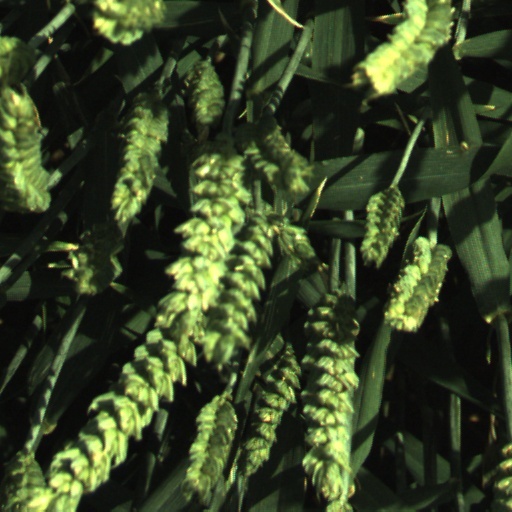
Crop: wheat